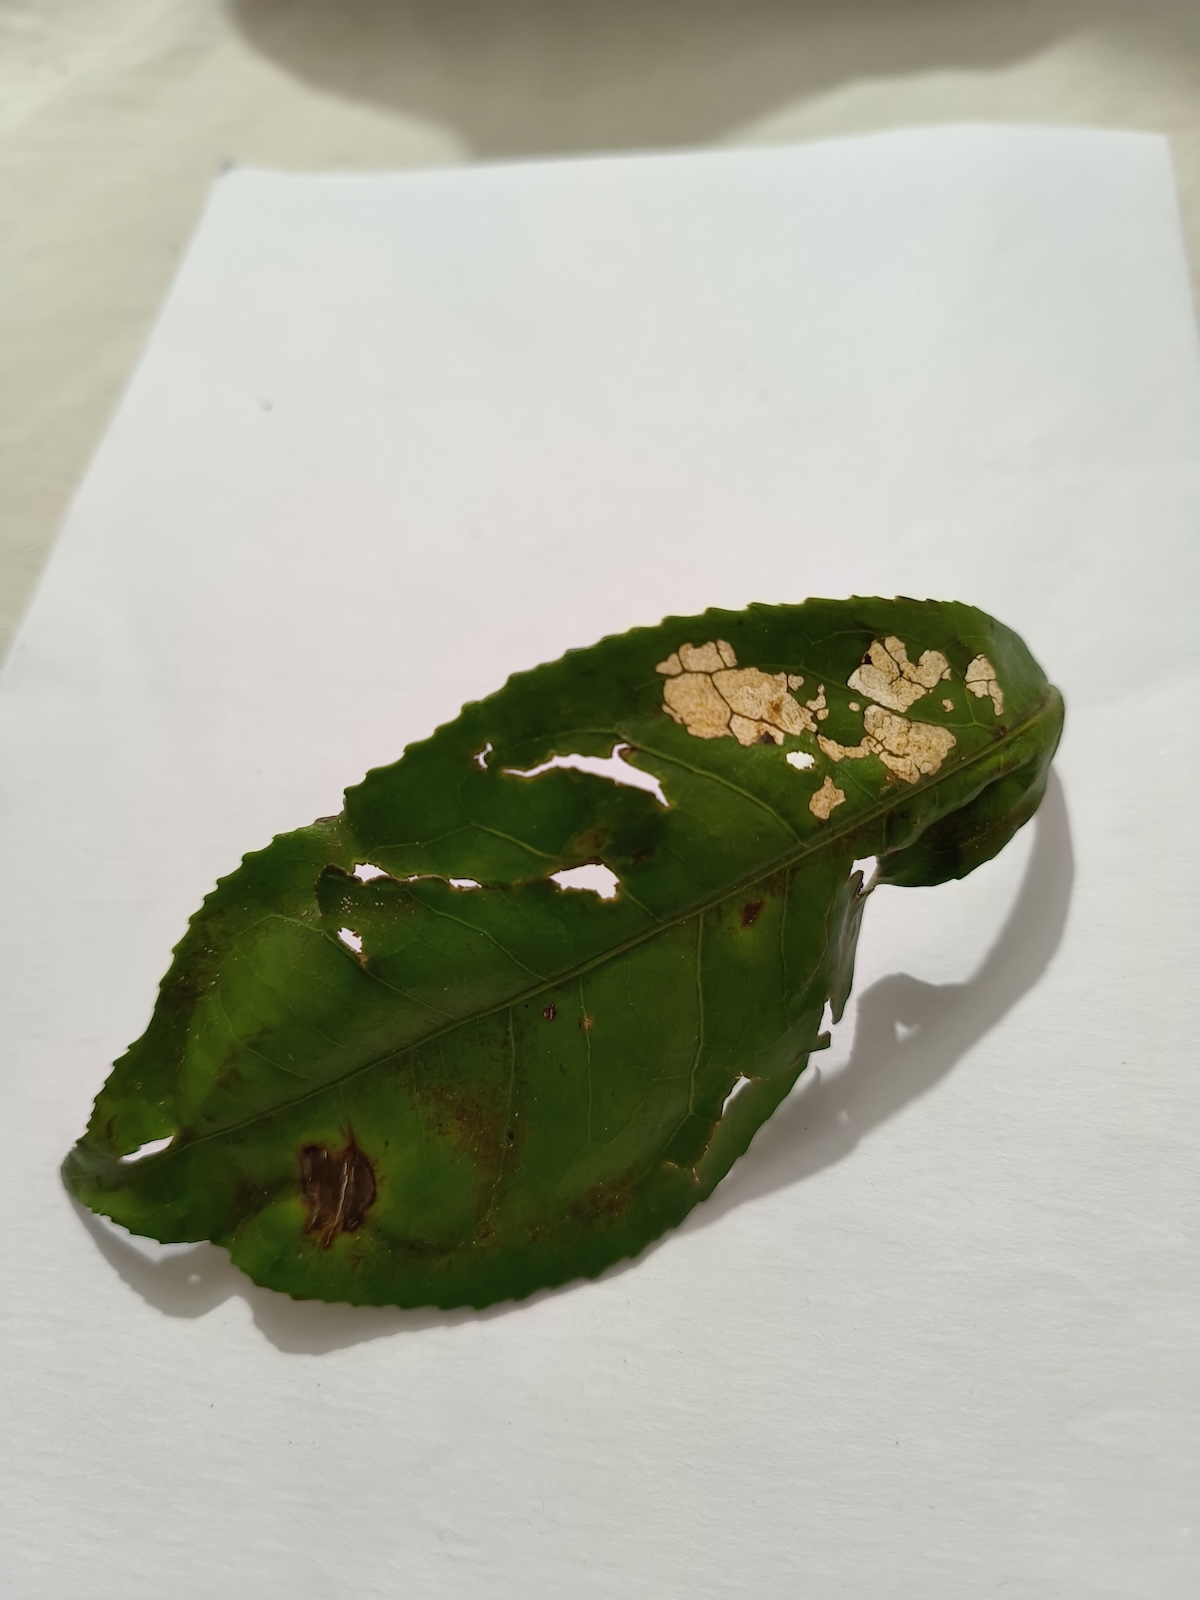
Label: Gray Blight